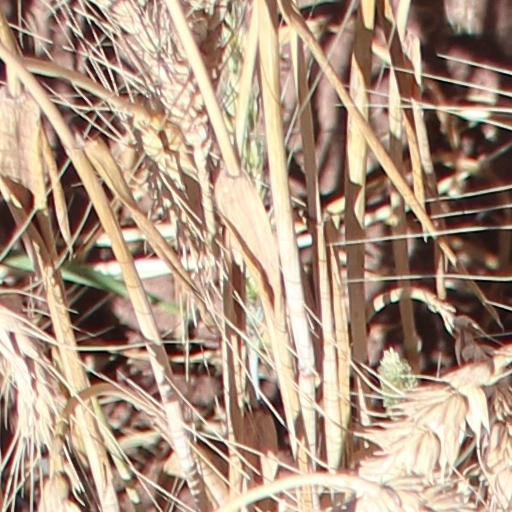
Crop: wheat